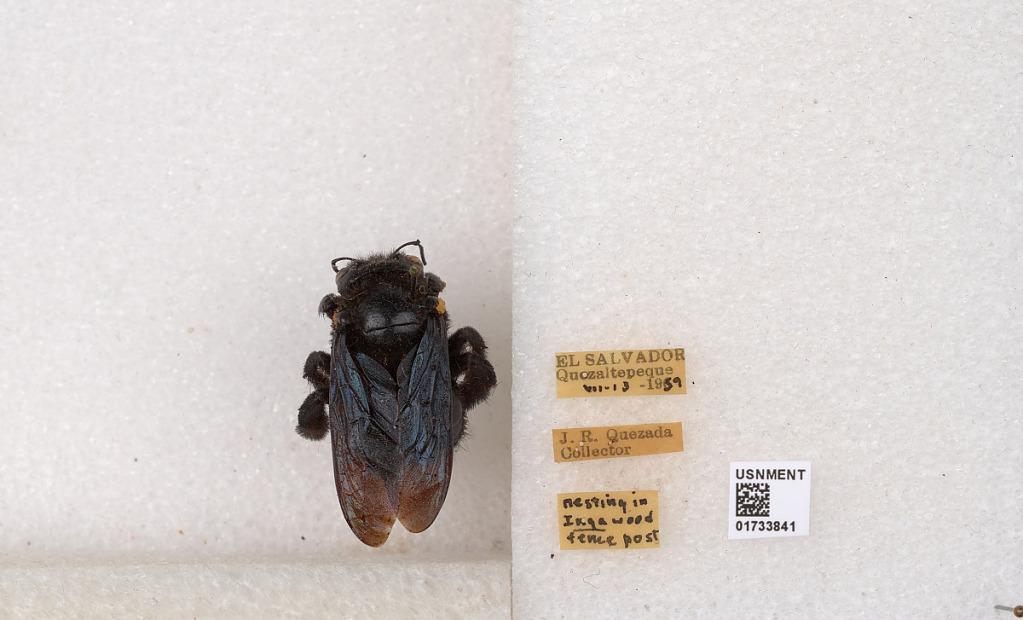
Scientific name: Xylocopa (Megaxylocopa) fimbriata Fabricius
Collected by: J. Quezada
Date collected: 1959-7-13
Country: El Salvador
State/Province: Departamento de La Libertad
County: Quezaltepeque